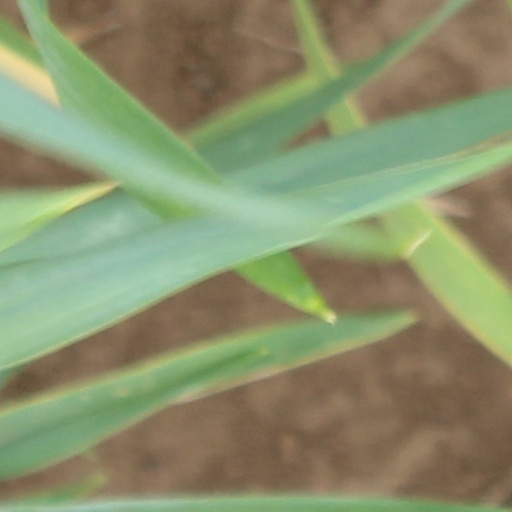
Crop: wheat